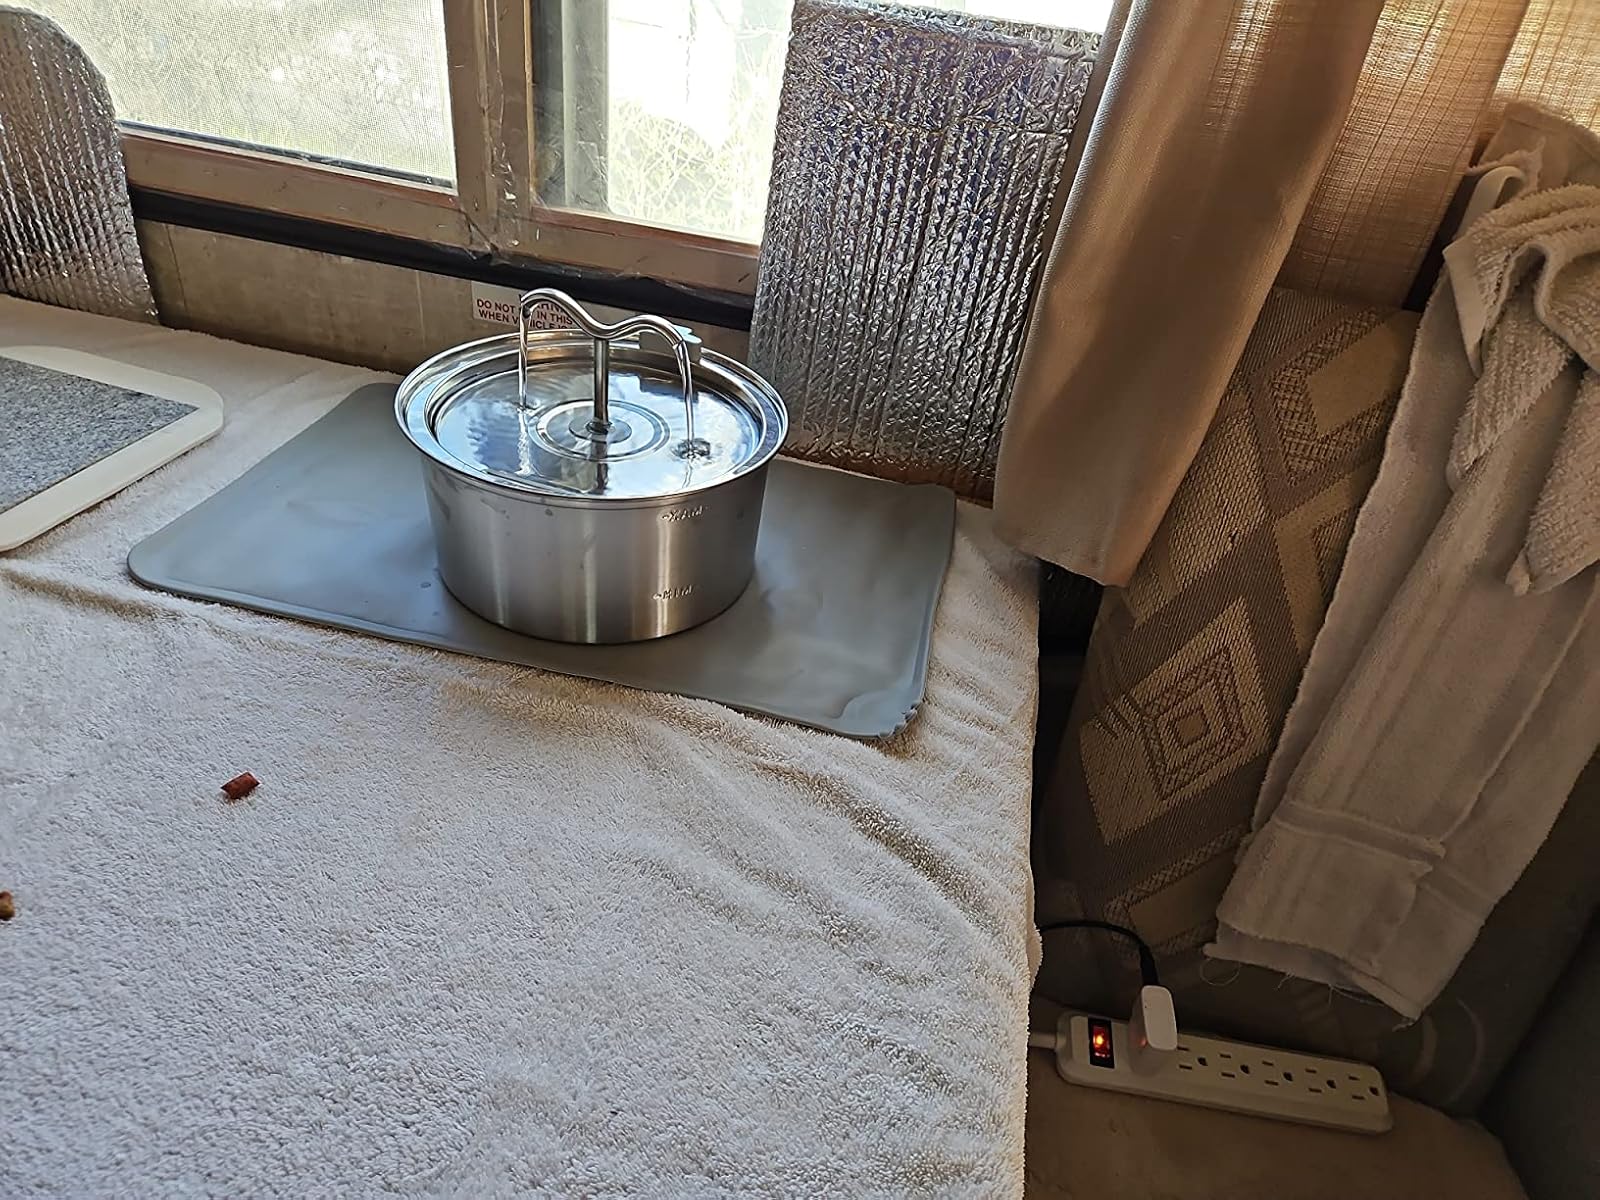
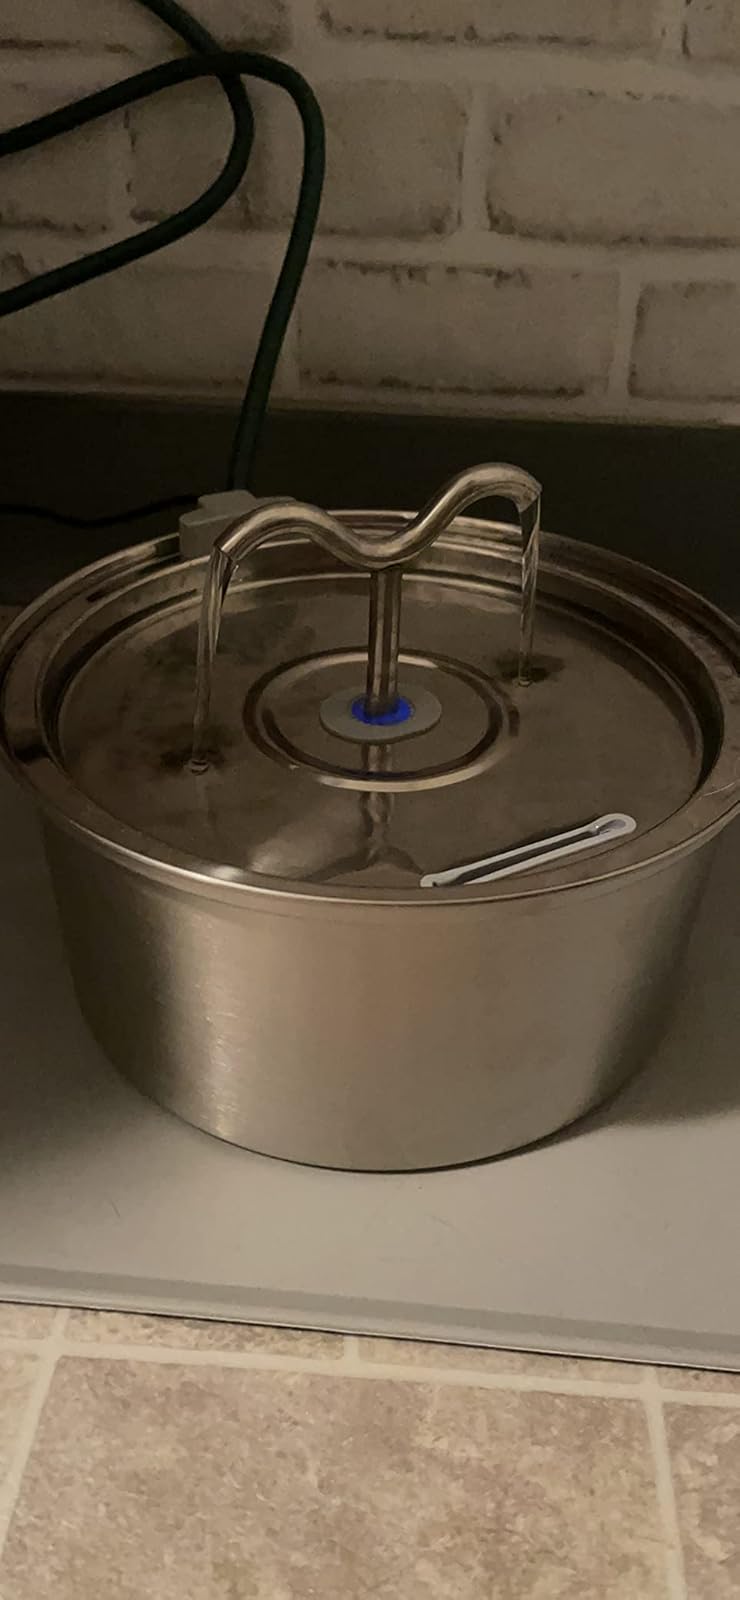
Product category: items_bowl
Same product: yes